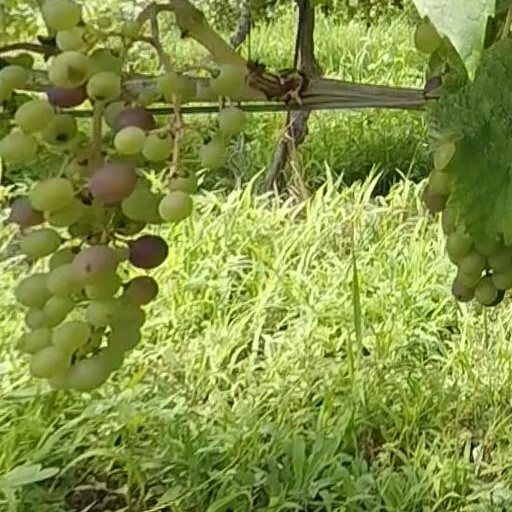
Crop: grape